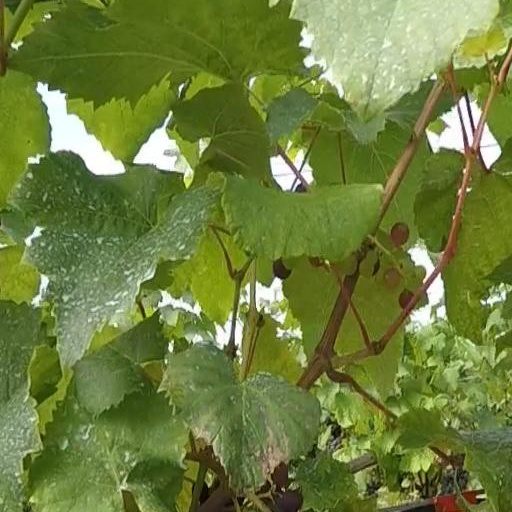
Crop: grape